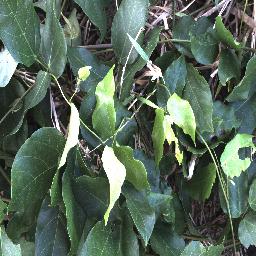
Label: negative